Hastings-Locke Ferry

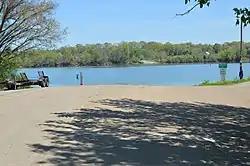

The Hastings-Locke Ferry, on the Tennessee River near Decatur, Tennessee, was listed on the National Register of Historic Places in 1983. It has also been known as Washington Ferry. It is located east of Dayton, Tennessee on Tennessee State Route 30.